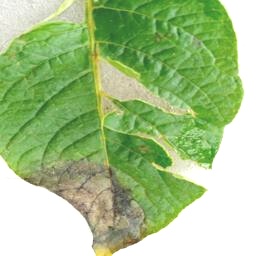
Etiqueta: Late Blight